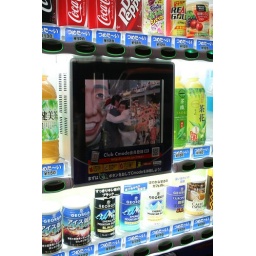
video screen embedded within a drink machine. note the 2D barcode for mobile readers.